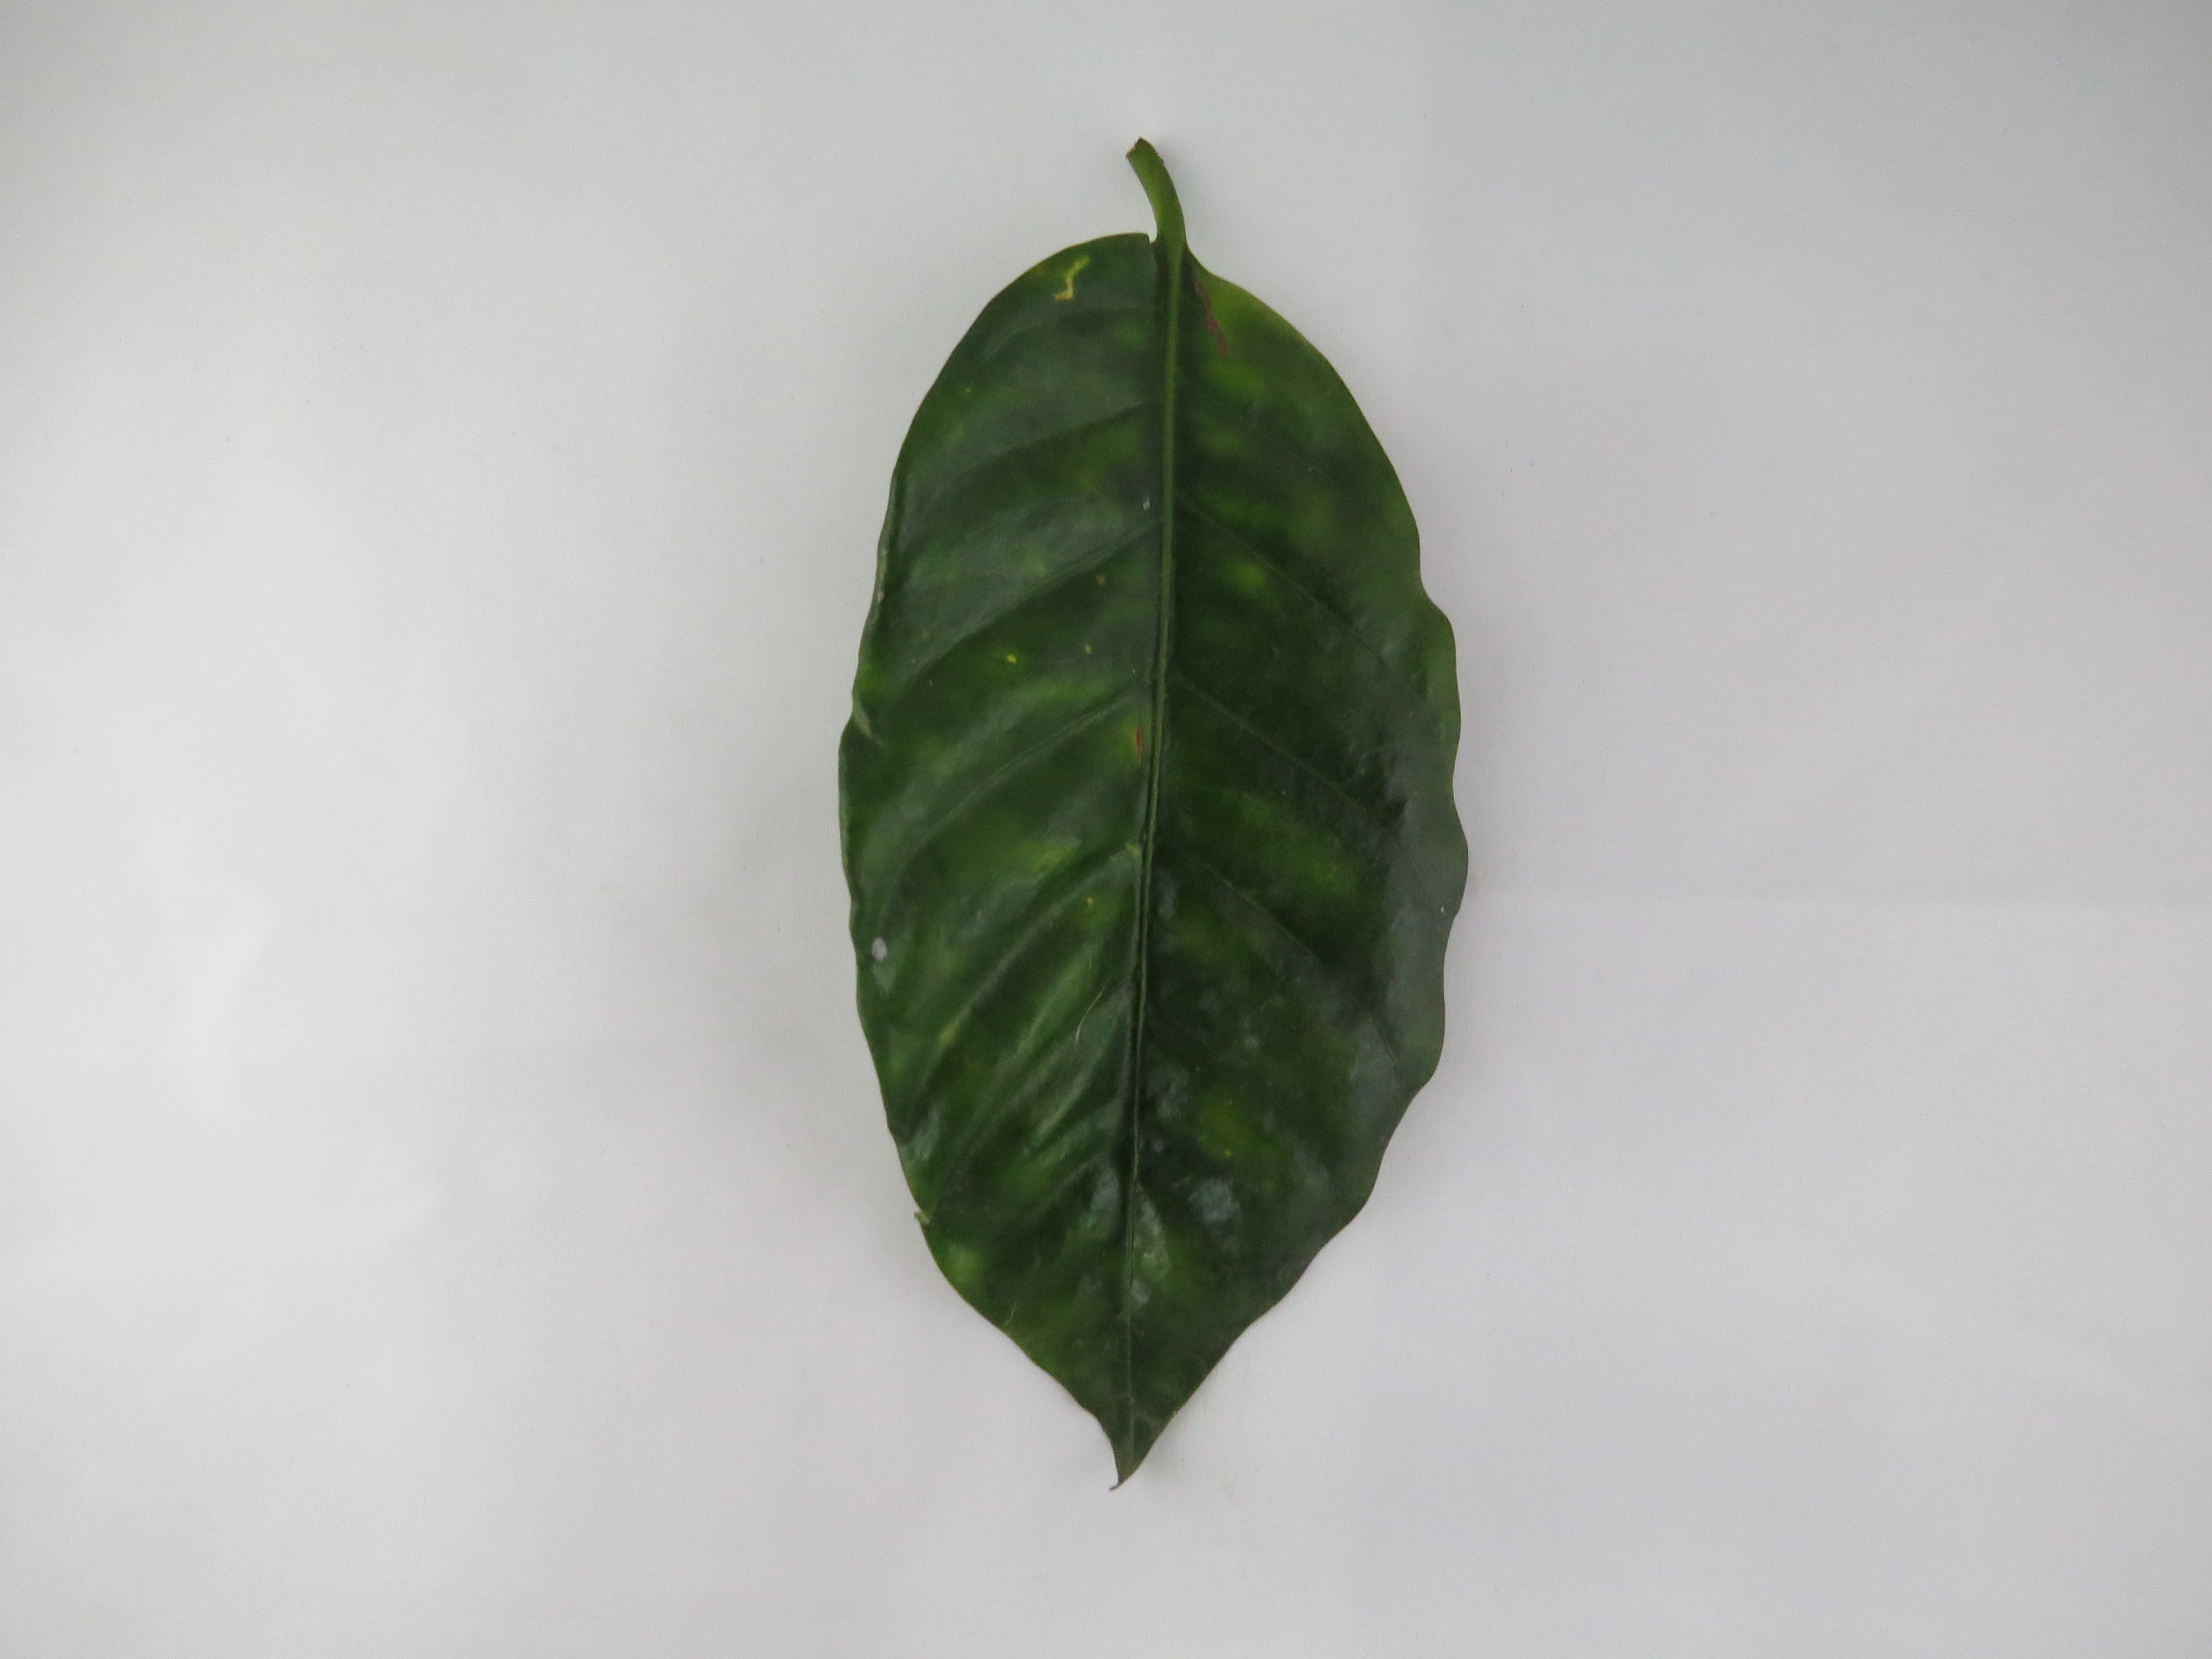
Label: magnesium-Mg